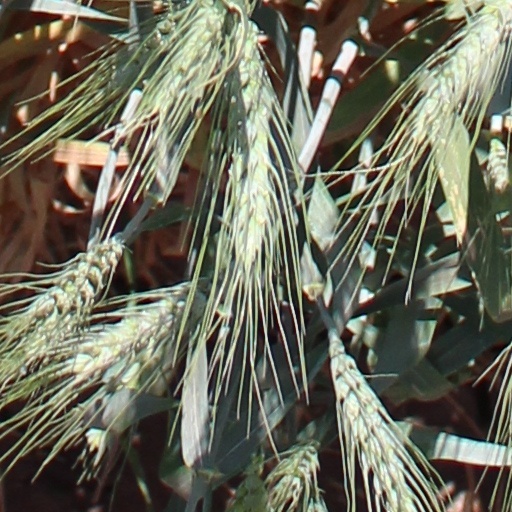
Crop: wheat